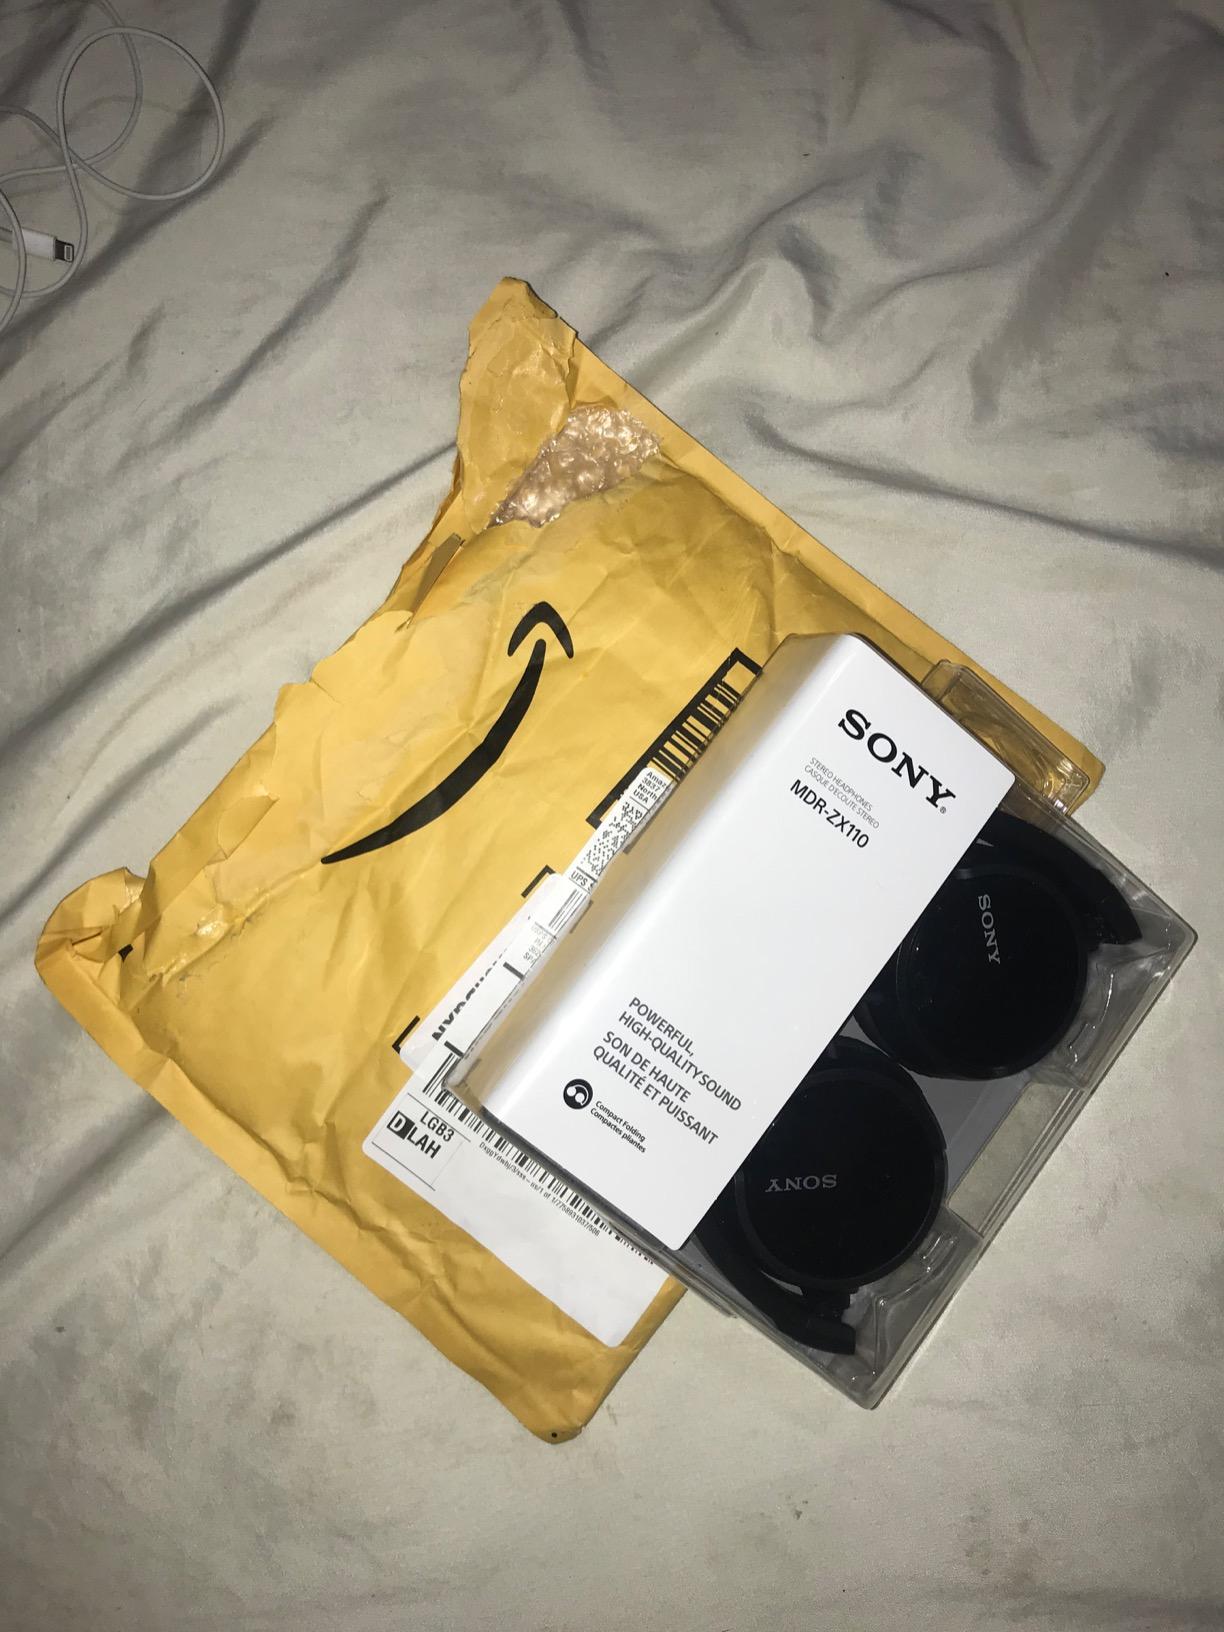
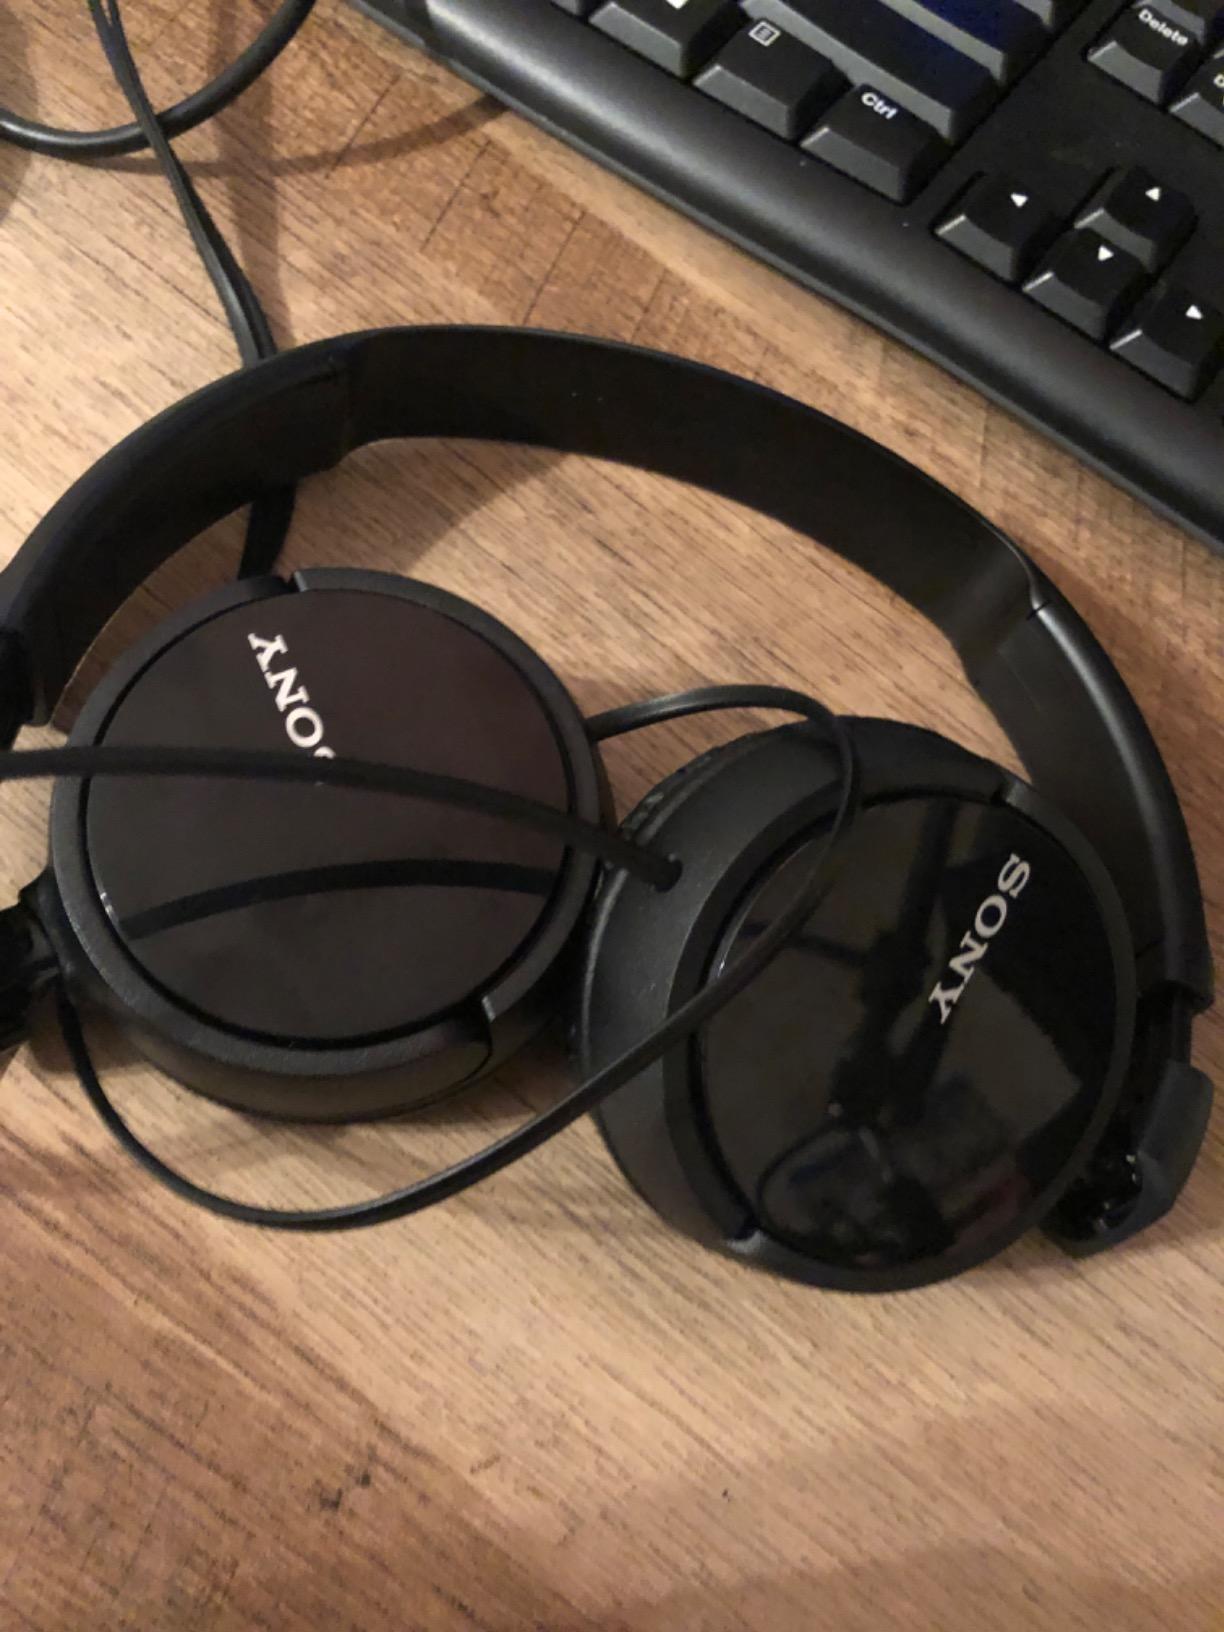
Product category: headphones
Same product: yes